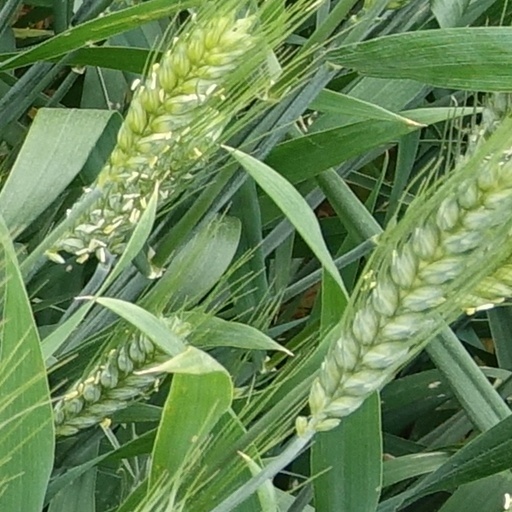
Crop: wheat